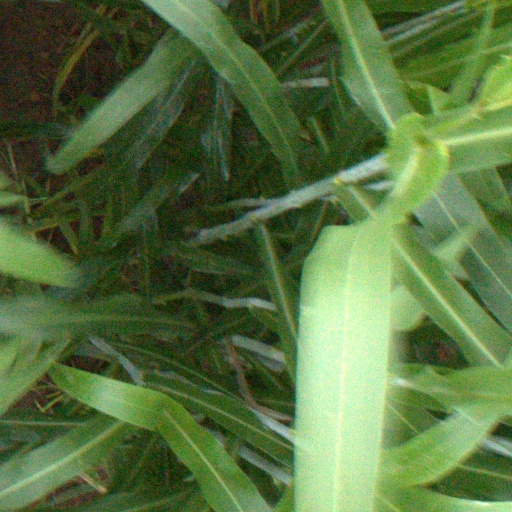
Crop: sorghum